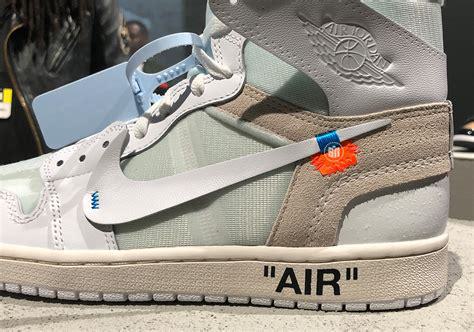
Brand: Nike
Model: Air Jordan 1